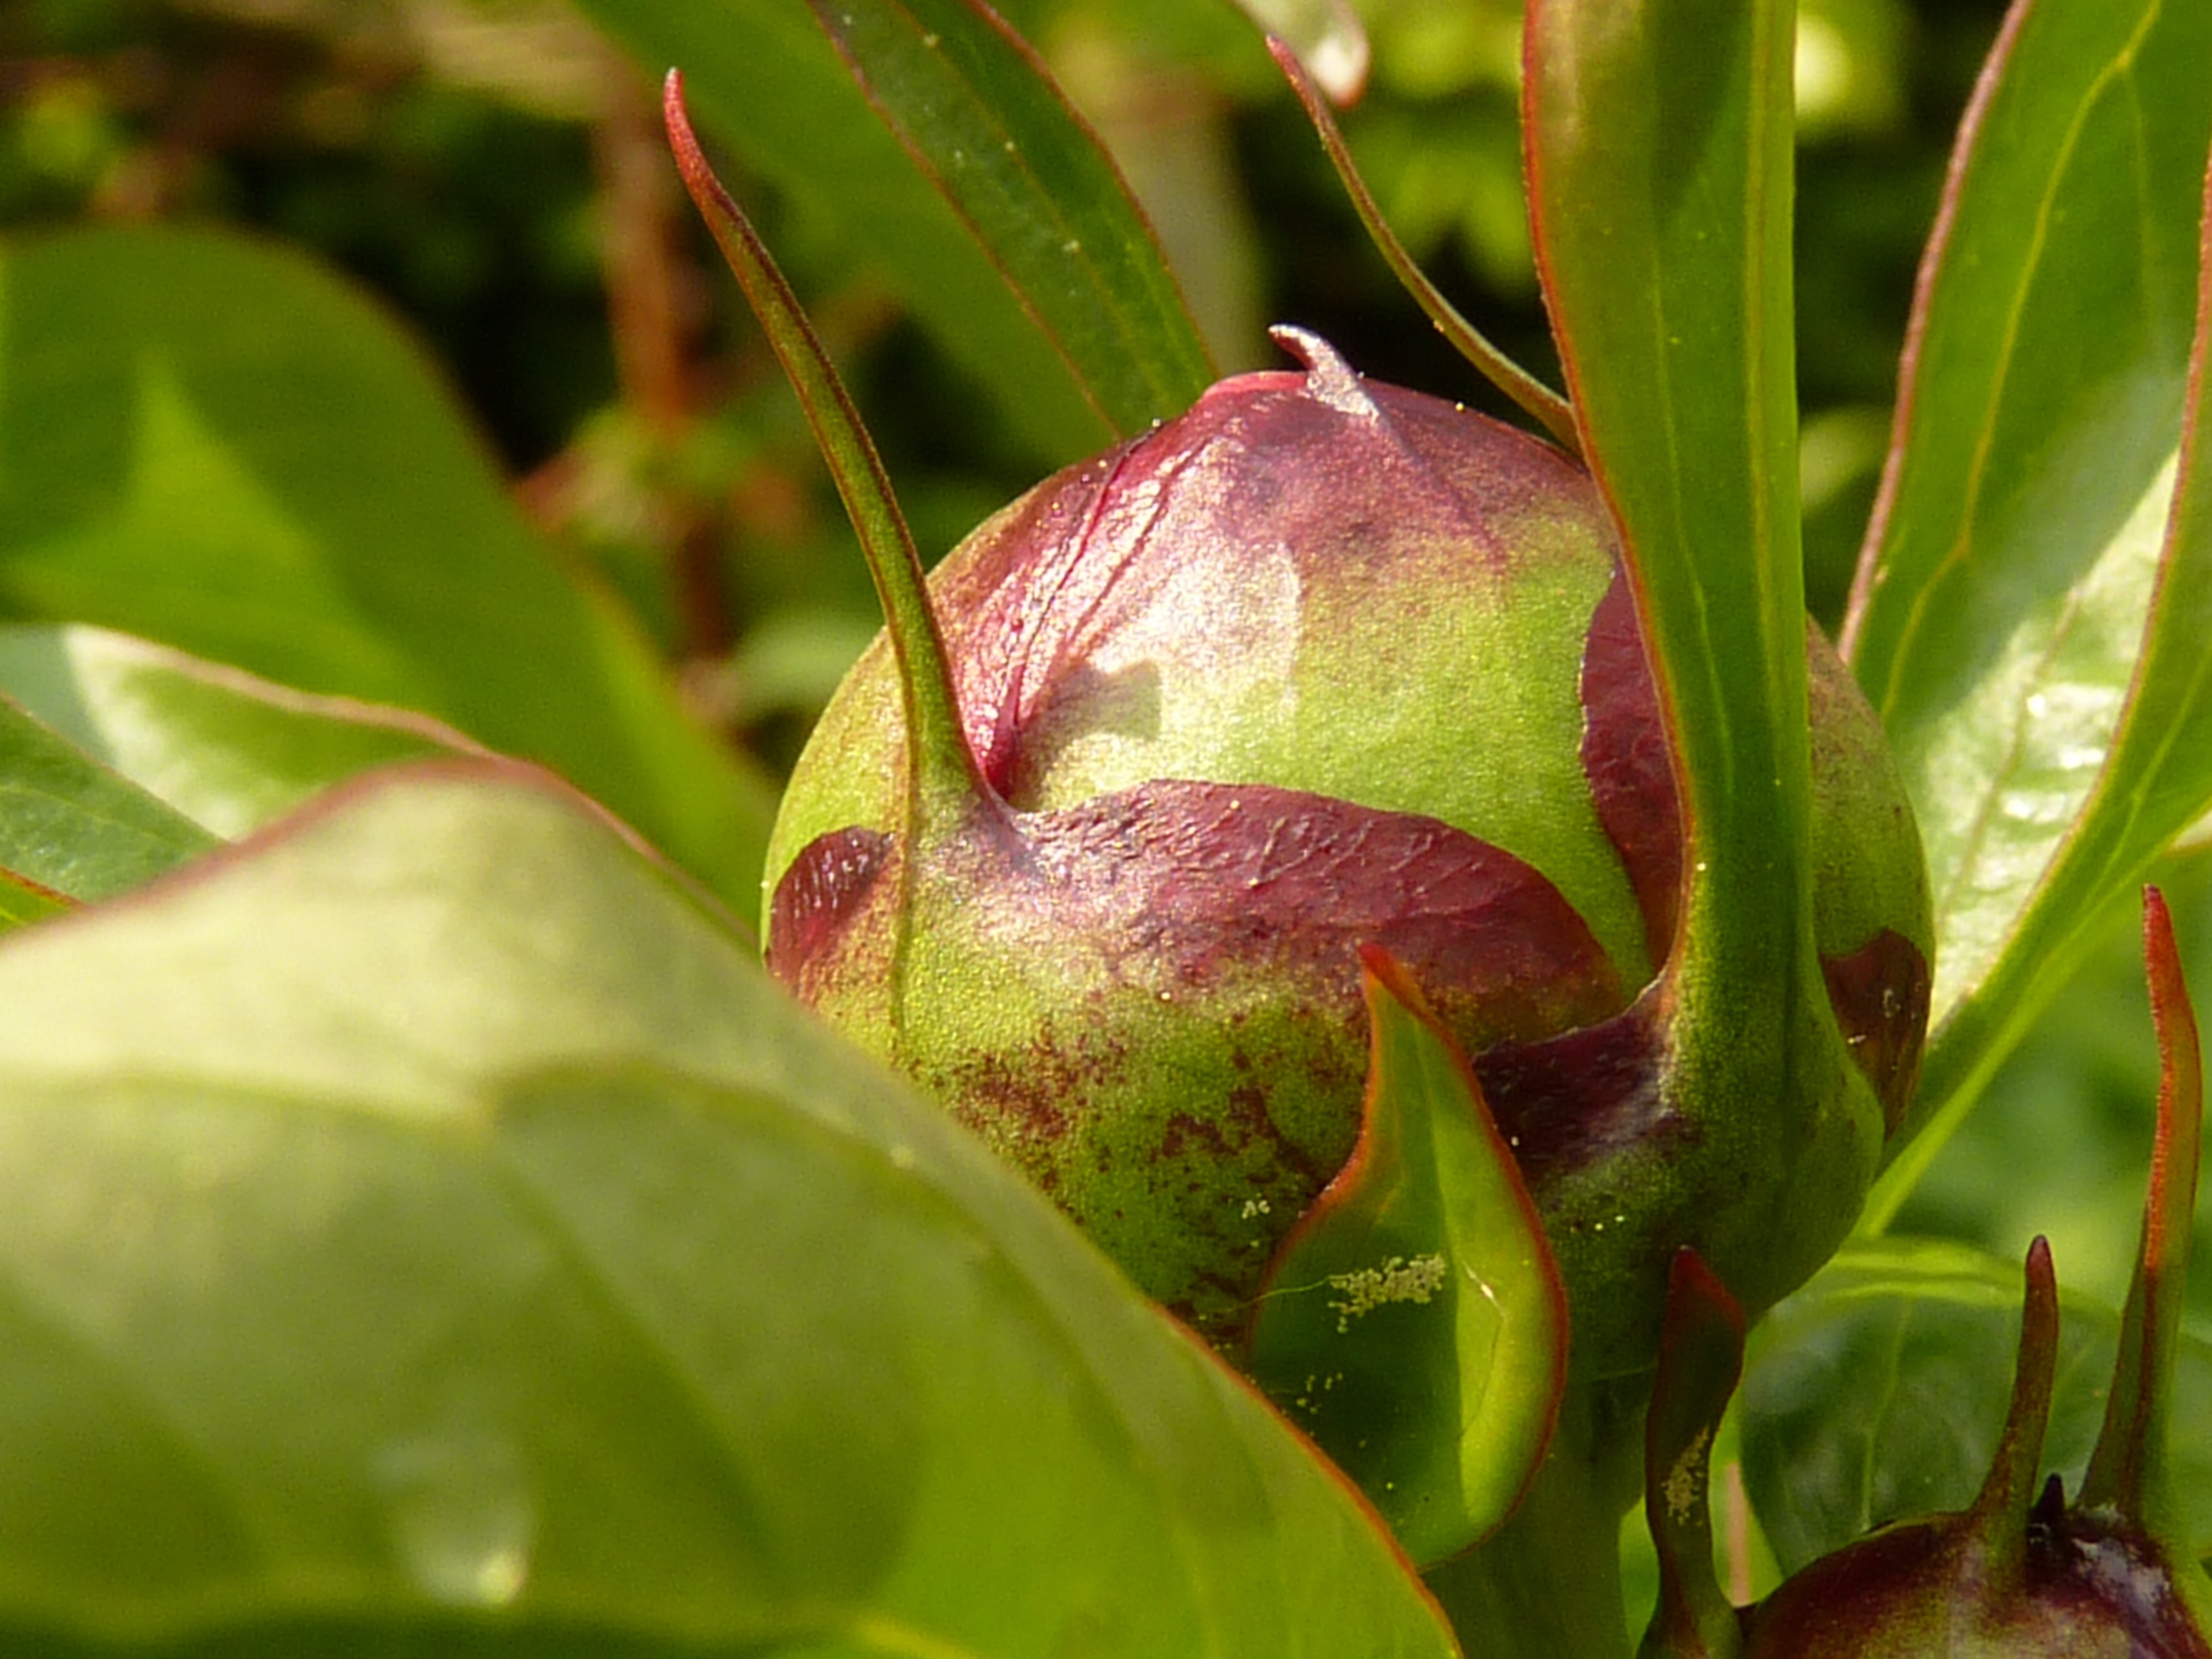
nature, blossom, plant, fruit, leaf, flower, bush, food, green, produce, botany, flora, wildflower, close up, bud, peony, macro photography, flowering plant, land plant